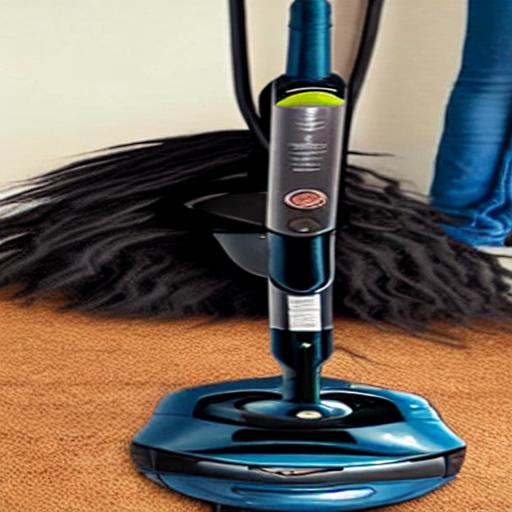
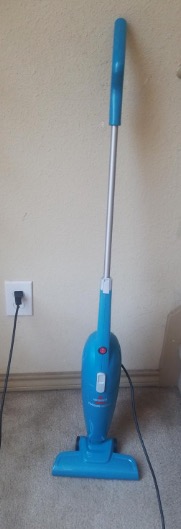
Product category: items_vacuum
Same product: no